Osiris myth

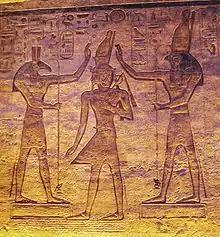
Horus and Set as supporters of the king

Another continuing debate concerns the opposition of Horus and Set, which Egyptologists have often tried to connect with political events early in Egypt's history or prehistory. The cases in which the combatants divide the kingdom, and the frequent association of the paired Horus and Set with the union of Upper and Lower Egypt, suggest that the two deities represent some kind of division within the country. Egyptian tradition and archaeological evidence indicate that Egypt was united at the beginning of its history when an Upper Egyptian kingdom, in the south, conquered Lower Egypt in the north. The Upper Egyptian rulers called themselves "followers of Horus", and Horus became the patron god of the unified nation and its kings. Yet Horus and Set cannot be easily equated with the two halves of the country. Both deities had several cult centers in each region, and Horus is often associated with Lower Egypt and Set with Upper Egypt. One of the better-known explanations for these discrepancies was proposed by Kurt Sethe in 1930. He argued that Osiris was originally the human ruler of a unified Egypt in prehistoric times, before a rebellion of Upper Egyptian Set-worshippers. The Lower Egyptian followers of Horus then forcibly reunified the land, inspiring the myth of Horus's triumph, before Upper Egypt, now led by Horus worshippers, became prominent again at the start of the Early Dynastic Period.